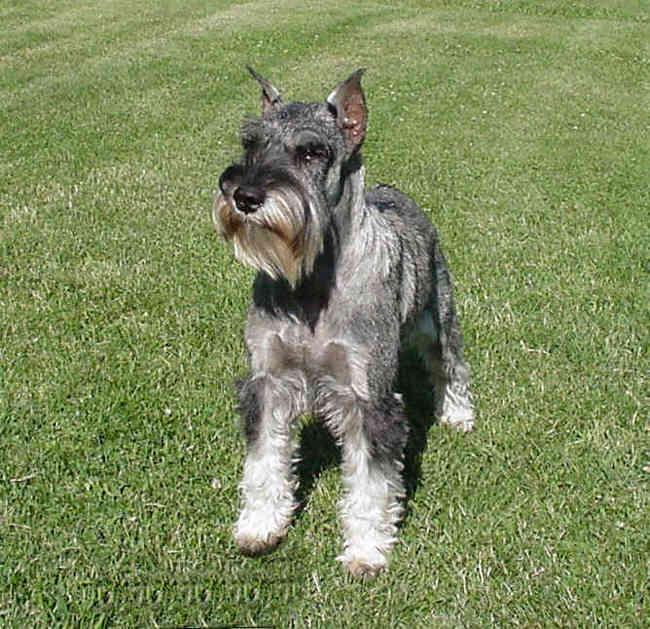
standard_schnauzer